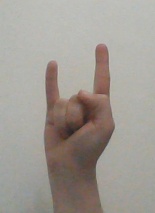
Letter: la